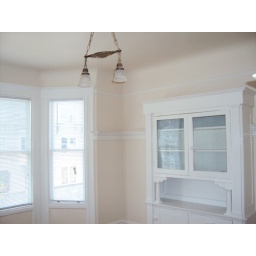
Another view of front bedroom with built in cabinet and bay window